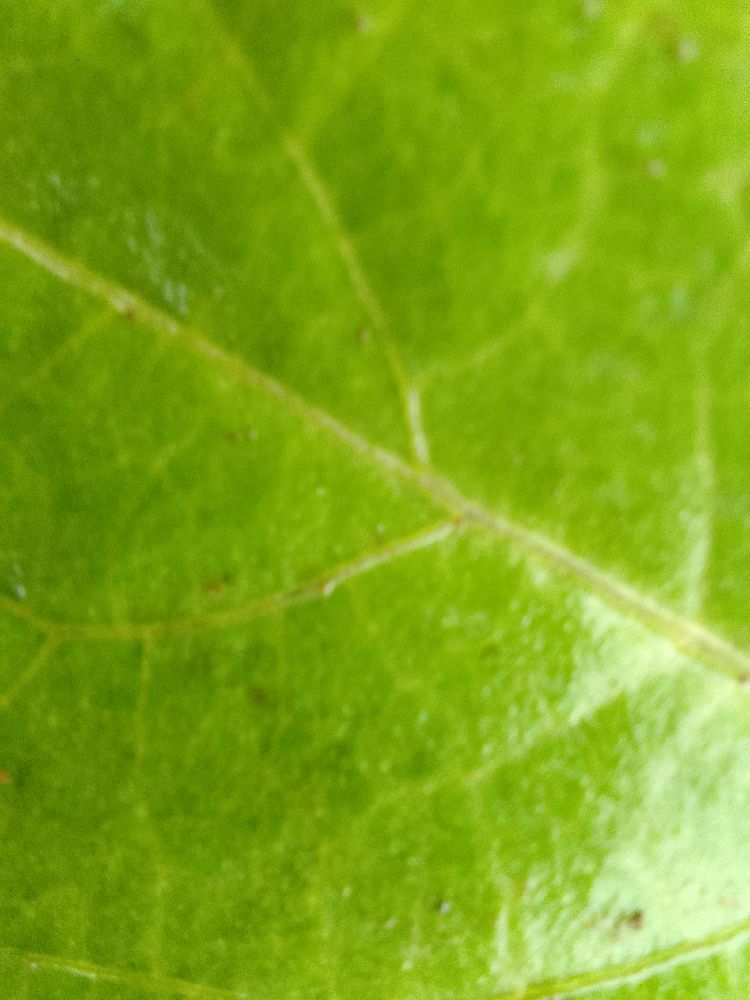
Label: healthy